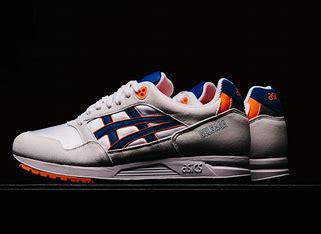
Brand: Asics
Model: Gel Saga